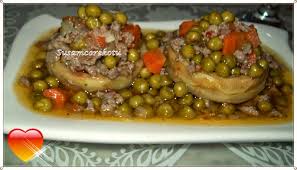
Yemek: enginar